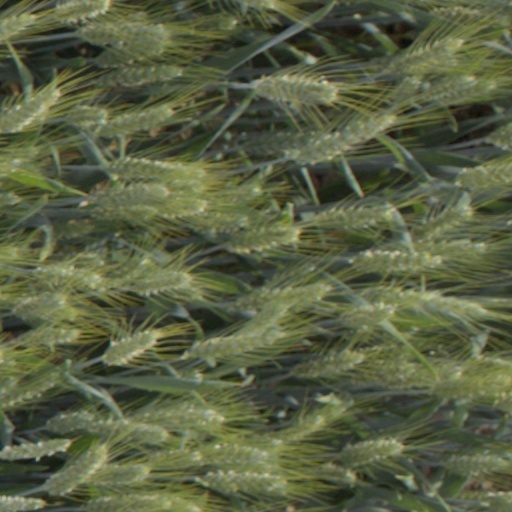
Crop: wheat